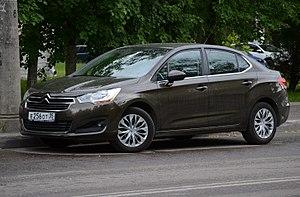
La Citroën C4 II sortie en septembre 2010 est une automobile du constructeur automobile Citroën, qui remplace le modèle de même nom sorti en septembre 2004. Elle a été présentée au salon de Paris de 2010. Il s'agit d'une berline compacte 5 portes.